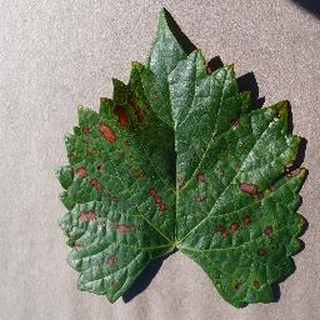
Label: grape_esca_black_measles